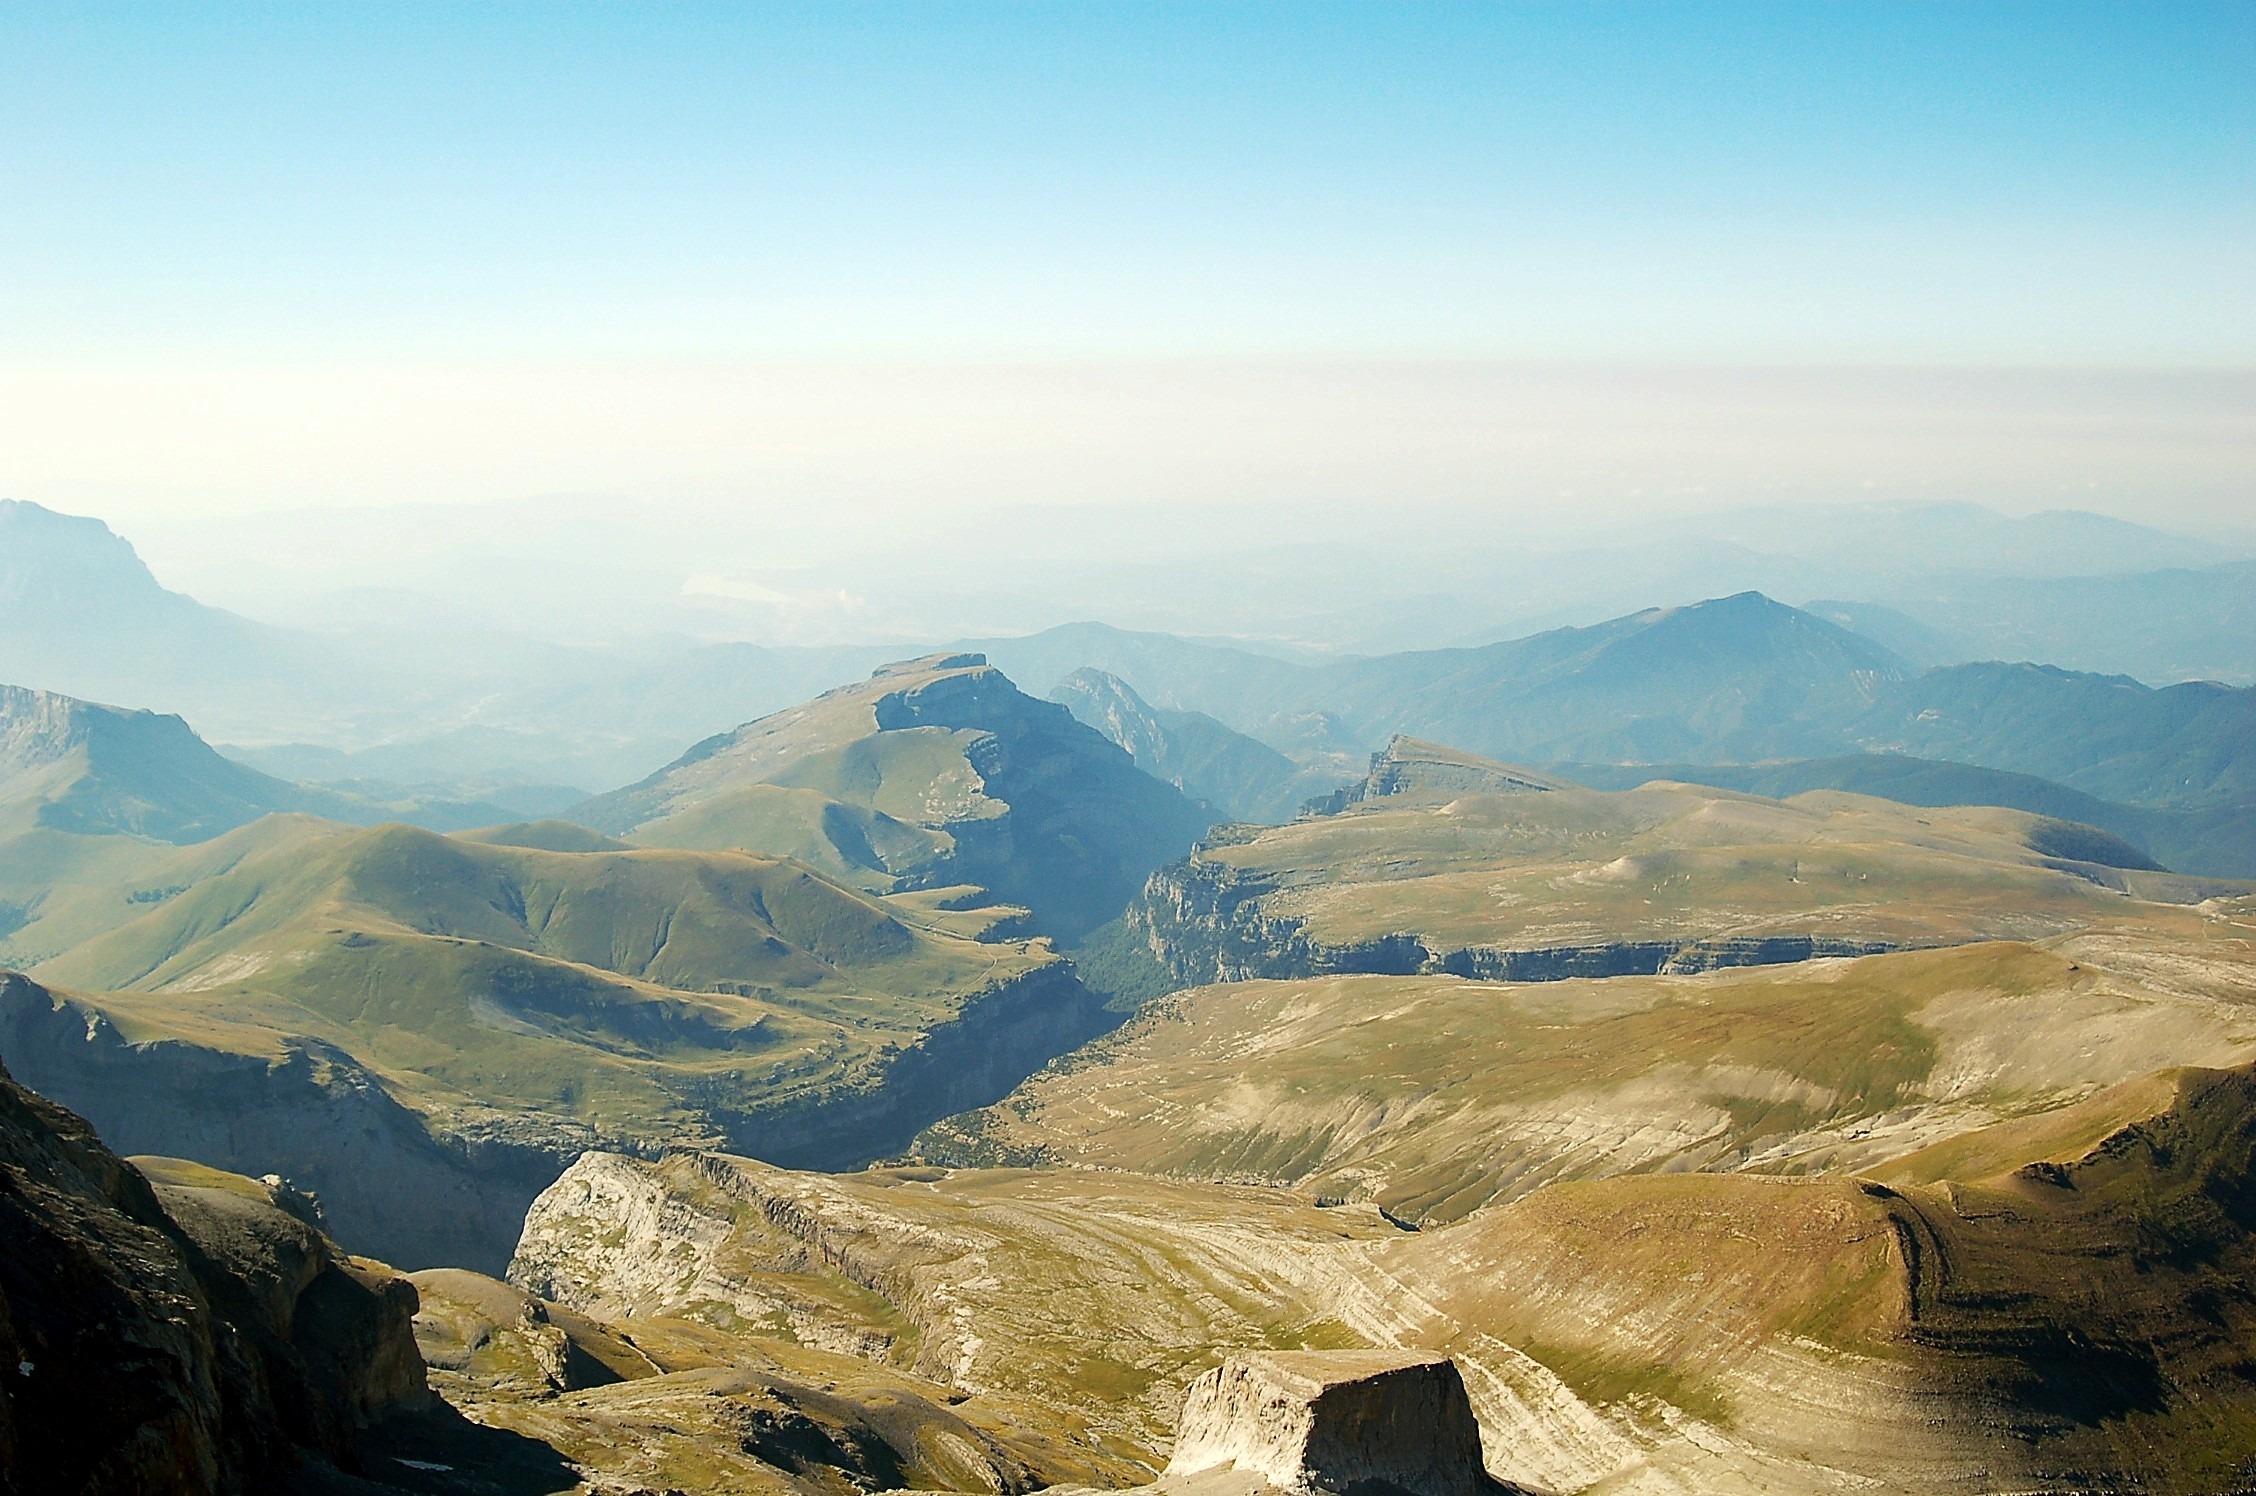
landscape, nature, wilderness, walking, mountain, sky, hiking, hill, adventure, view, valley, mountain range, peaceful, ridge, zen, summit, stillness, from above, mountaineering, mountains, alps, plateau, peaks, serenity, heights, fell, views, top, high mountains, pyrenees, huesca, ordesa valley, monte perdido, landform, point of view, mountain pass, from the heights, chain of the pyrenees, natural canyon, geographical feature, mountainous landforms, a isclo canyon